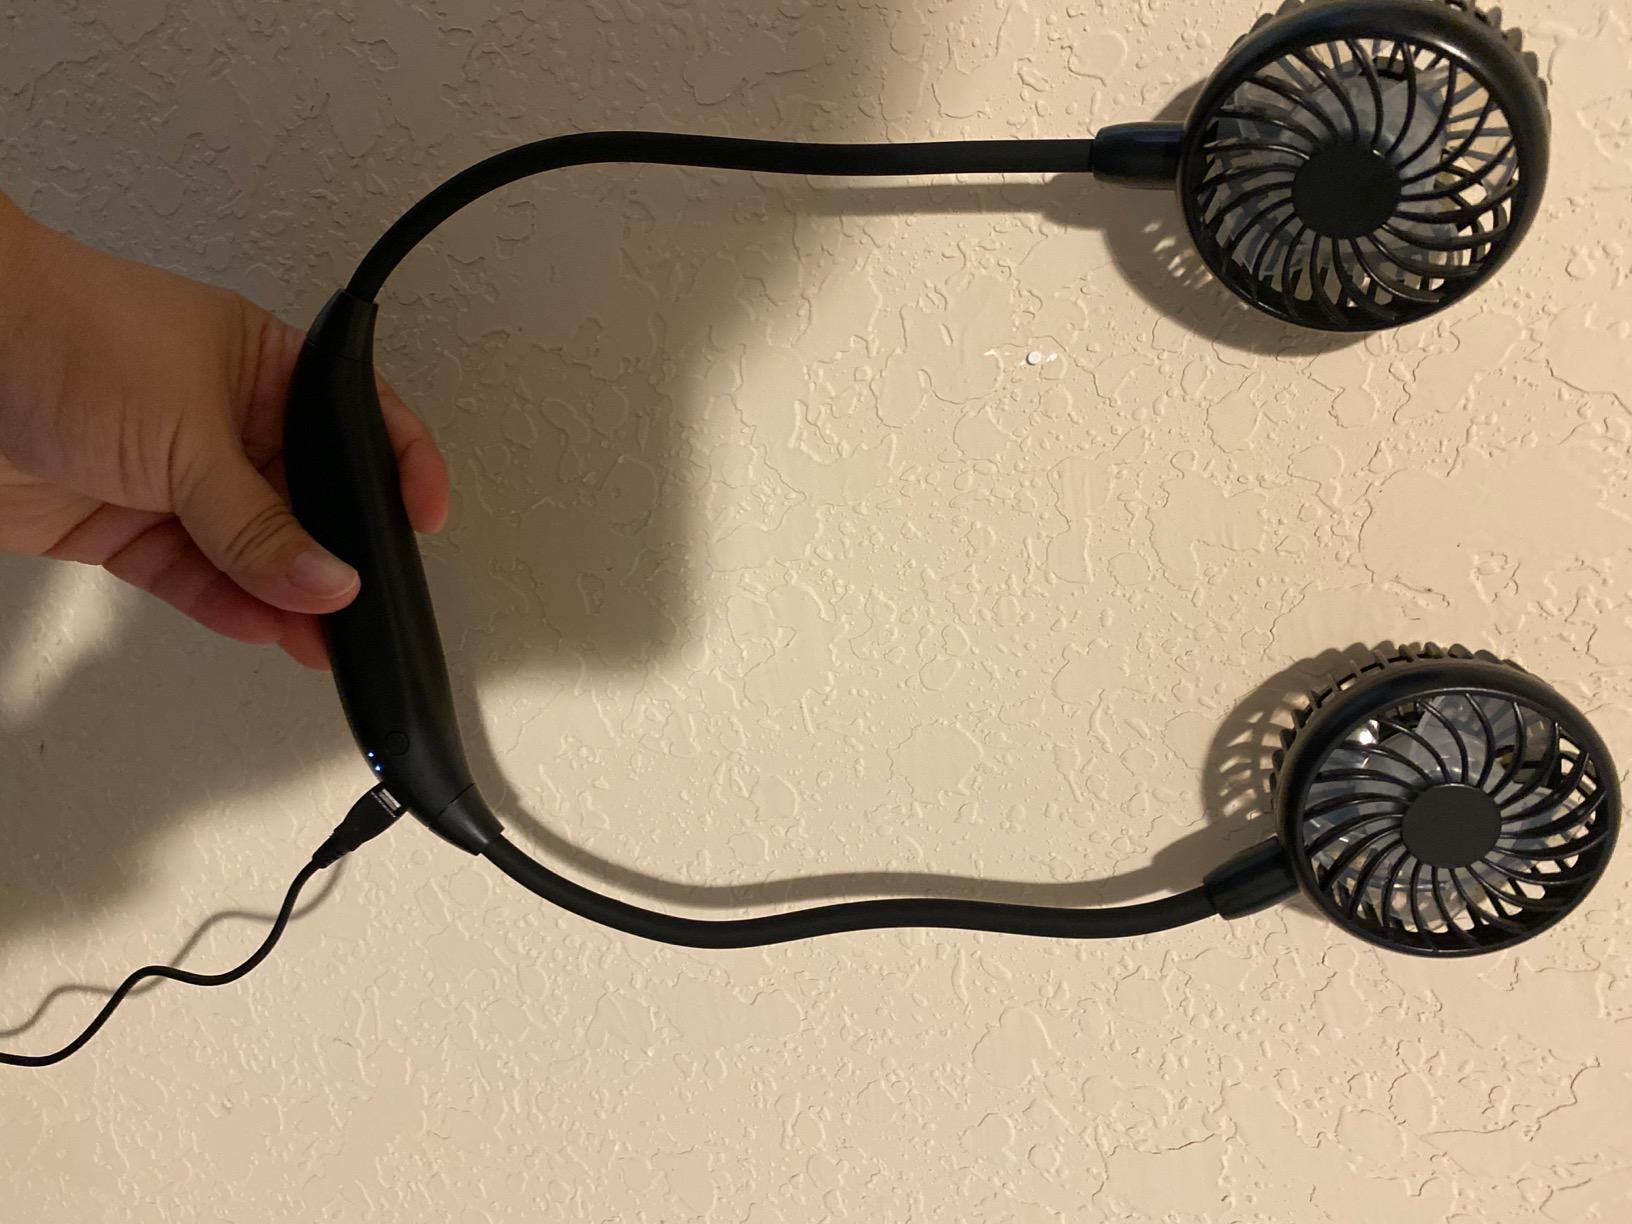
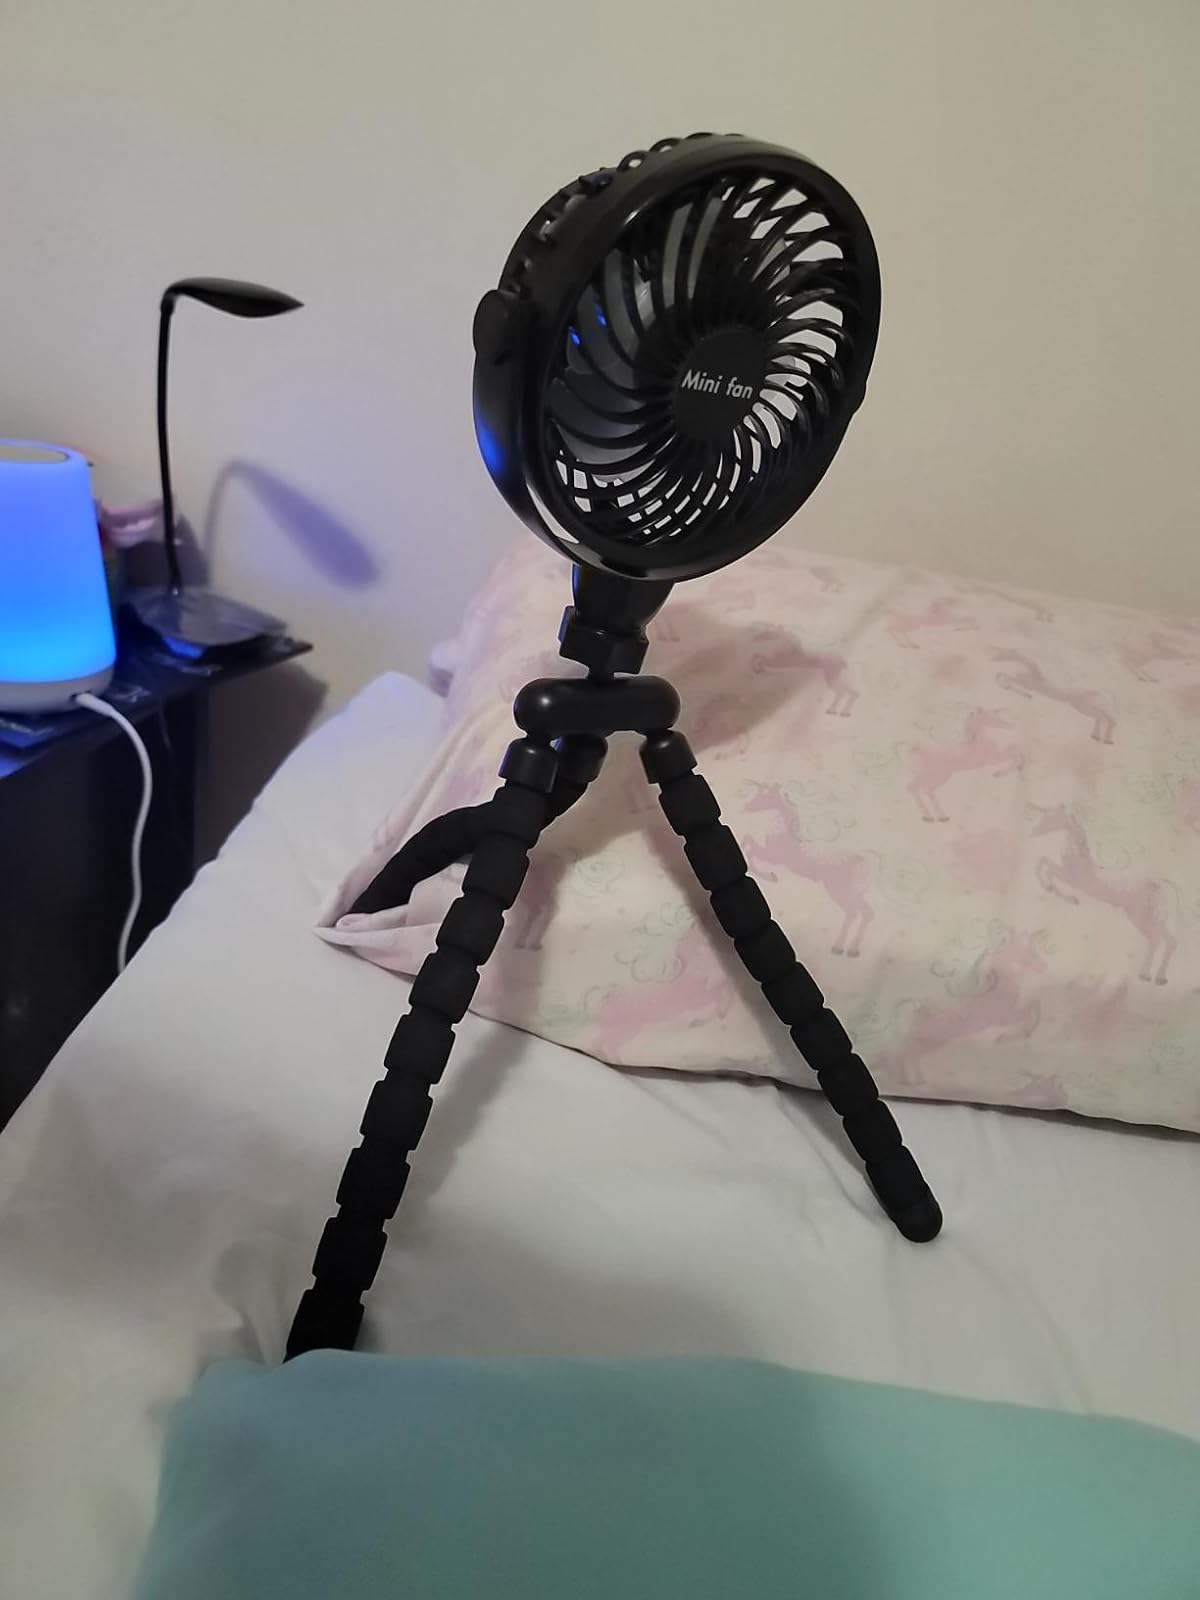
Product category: fan
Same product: no